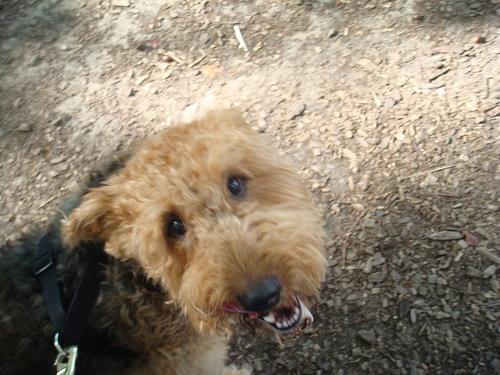
Airedale